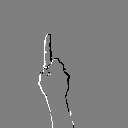
ASL letter: d